The Newest Pledge

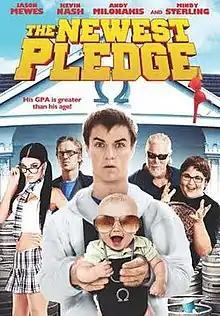

The Newest Pledge is a 2012 comedy film written and directed by Jason Michael Brescia. The film is about the hard-partying Omega fraternity and their struggles to raise a baby that they find on their doorstep. The film was released in North America by Lionsgate.